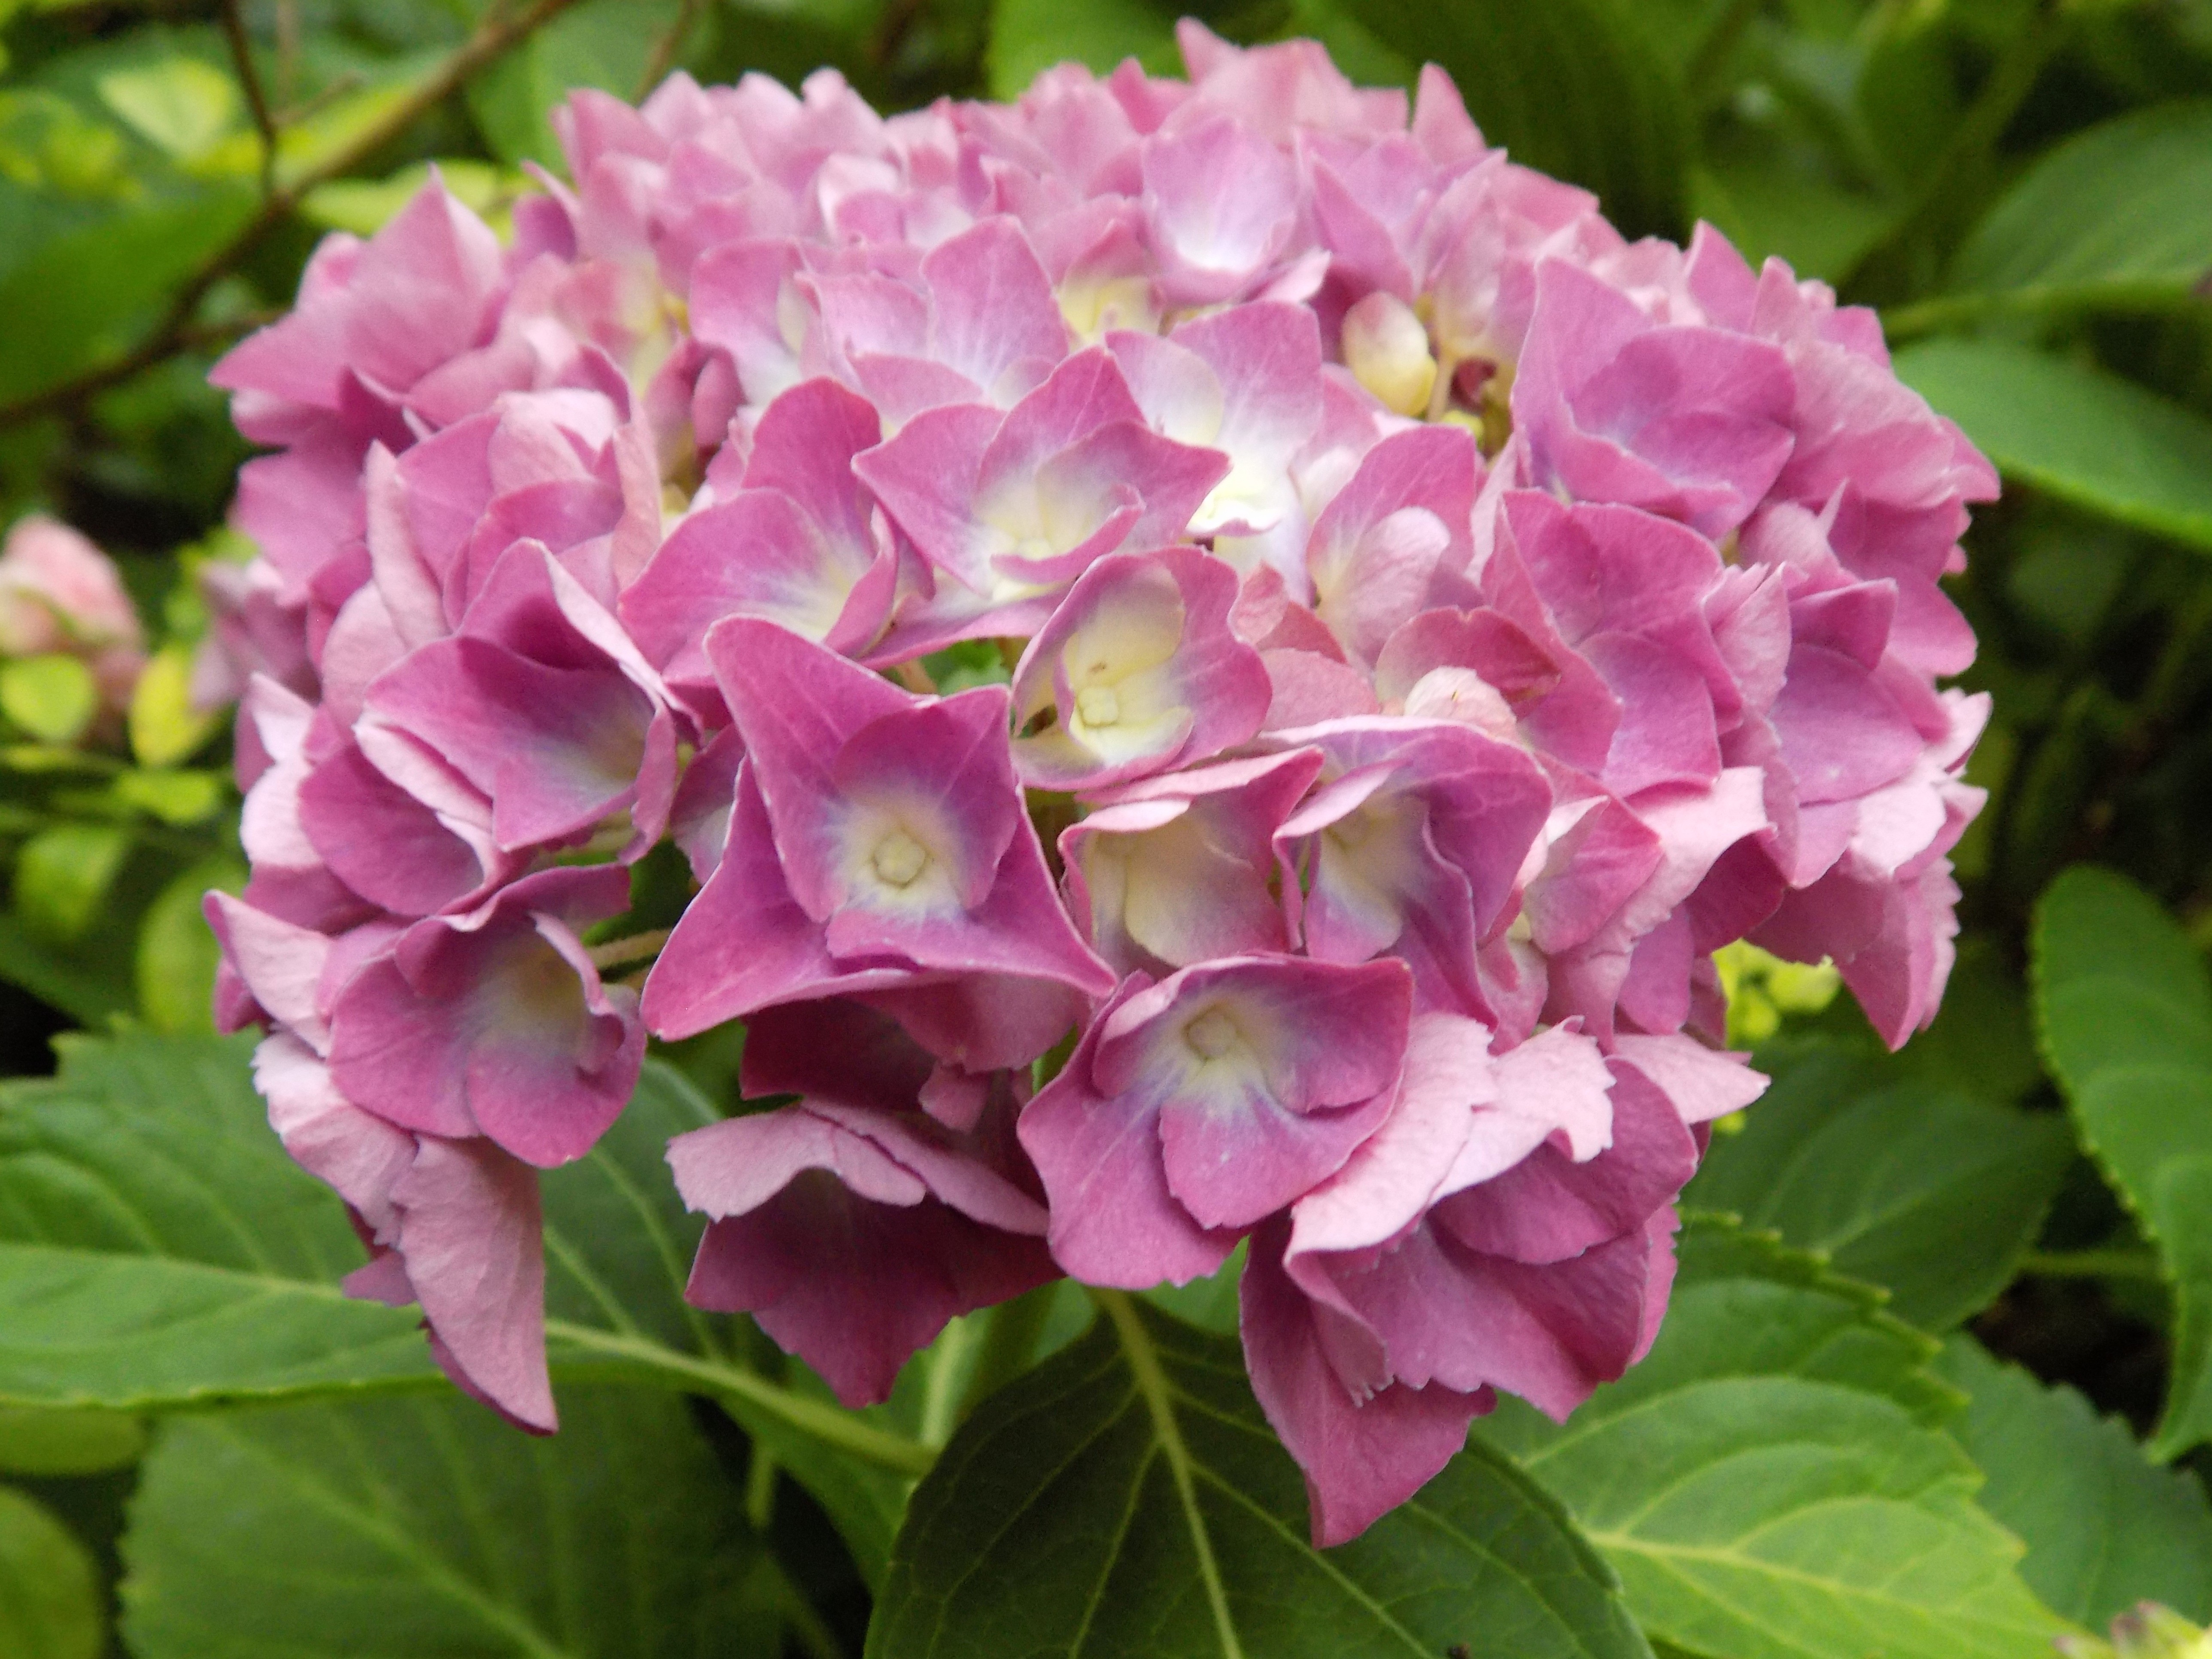
plant, flower, petal, garden, pink, hydrangea, shrub, flowering plant, hydrangeaceae, cornales, annual plant, land plant, hydrangea serrata